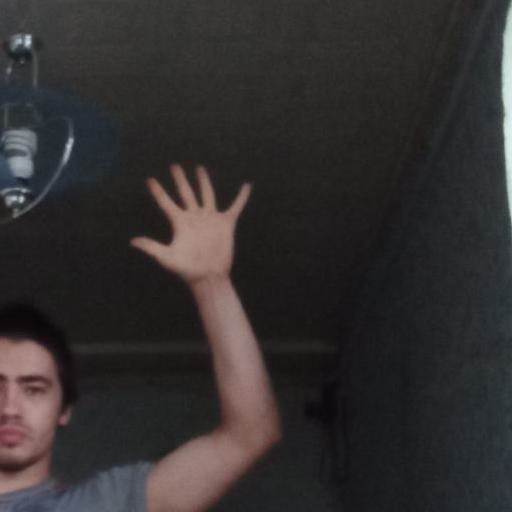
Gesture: palm